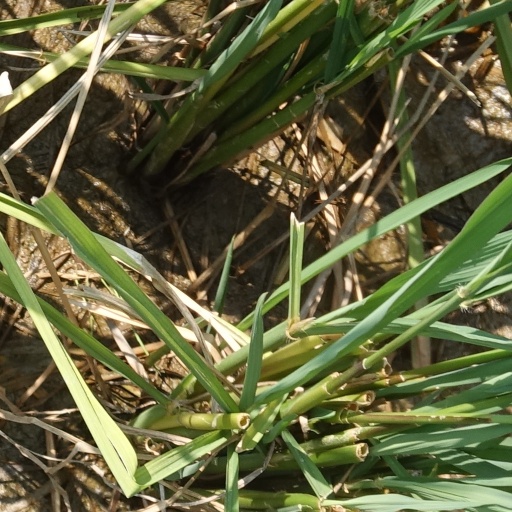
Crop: rice